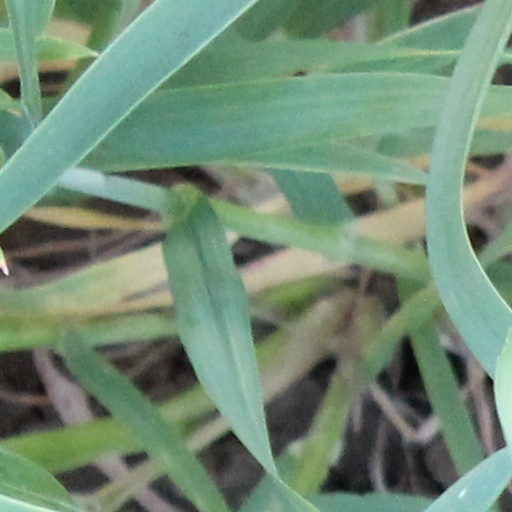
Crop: wheat